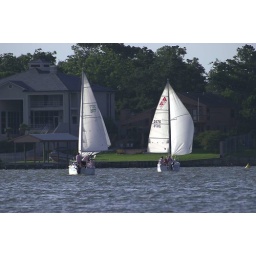
Clear Lake, Texas Wednesday sail boat races in 2006